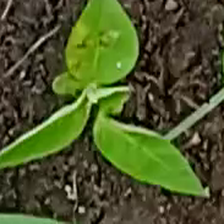
Weed species: Moti_dudhi(Euphorbia_geneculata_L)